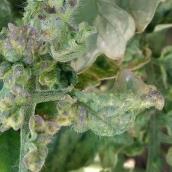
Crop: Tomato
Condition: virosis-d